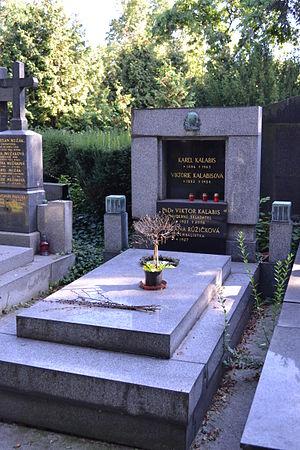
Viktor Kalabis est un compositeur tchèque du XXᵉ siècle.
Zuzana Růžičková, née à Plzeň le 14 janvier 1927 et morte le 27 septembre 2017 à Prague, est une claveciniste tchèque.